Kitchener, Ontario

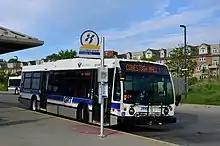
The iXpress system provides express bus service connecting downtown Kitchener to its suburbs, as well as to the neighbouring cities of Waterloo and Cambridge.

The interwar and postwar periods saw a wave of suburban development around the city. One prominent example of this was the Westmount neighbourhood. Modelled after the affluent Montreal suburb of the same name, it was developed on the forested hills to the north of the Schneider farmstead on lands that were subdivided from it. Kitchener's Westmount took a number of its street names from the model subdivision in Montreal, such as Belmont Avenue. It was the brainchild of a local rubber magnate, Talmon Henry Rieder, who was heavily connected to Montreal business interests and who oversaw the 1912 construction of the Dominion Tire Plant on nearby Strange Street. Rieder was inspired by the turn-of-the-century City Beautiful movement, which was focused in large part on construction of monumental civic architecture and urban beautification; it is often associated with Beaux-Arts architecture in North America.